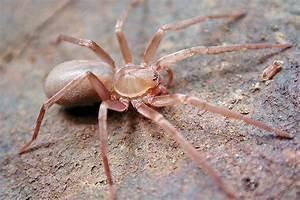
spider